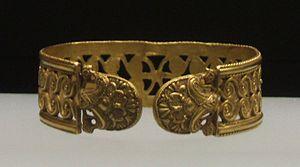
Le Trésor d'Aliseda est un trésor d'orfèvrerie découvert en 1920 dans une sépulture à Aliseda, province de Cáceres, communauté autonome d'Estrémadure, en Espagne et désormais conservé au musée archéologique national de Madrid.